Emeka Okafor

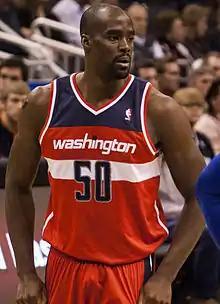
Okafor with the Washington Wizards in 2012

Chukwuemeka Ndubuisi Okafor (born September 28, 1982) is an American former professional basketball player. Okafor attended Bellaire High School in Bellaire, Texas and the University of Connecticut, where in 2004 he won a national championship. In his first season in the National Basketball Association (NBA) in 2004–05, Okafor played for the Charlotte Bobcats and was named Rookie of the Year. He was traded to the New Orleans Hornets in 2009 and was then dealt to the Washington Wizards in 2012. However, a herniated disc in his neck caused Okafor to miss four consecutive seasons from 2013 to 2017 before being medically cleared to play.